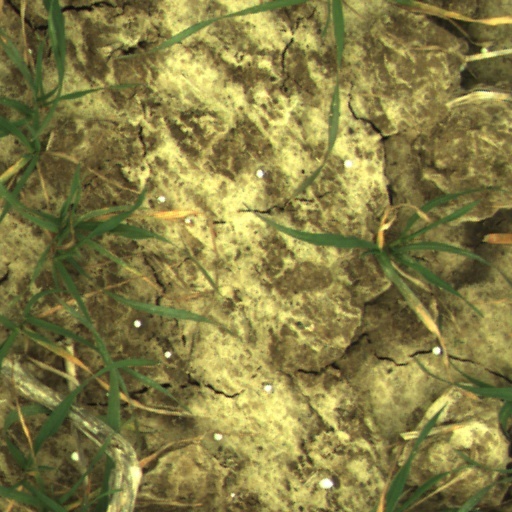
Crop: wheat